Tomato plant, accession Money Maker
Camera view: bottom (45 deg); turntable rotation: 90 degrees
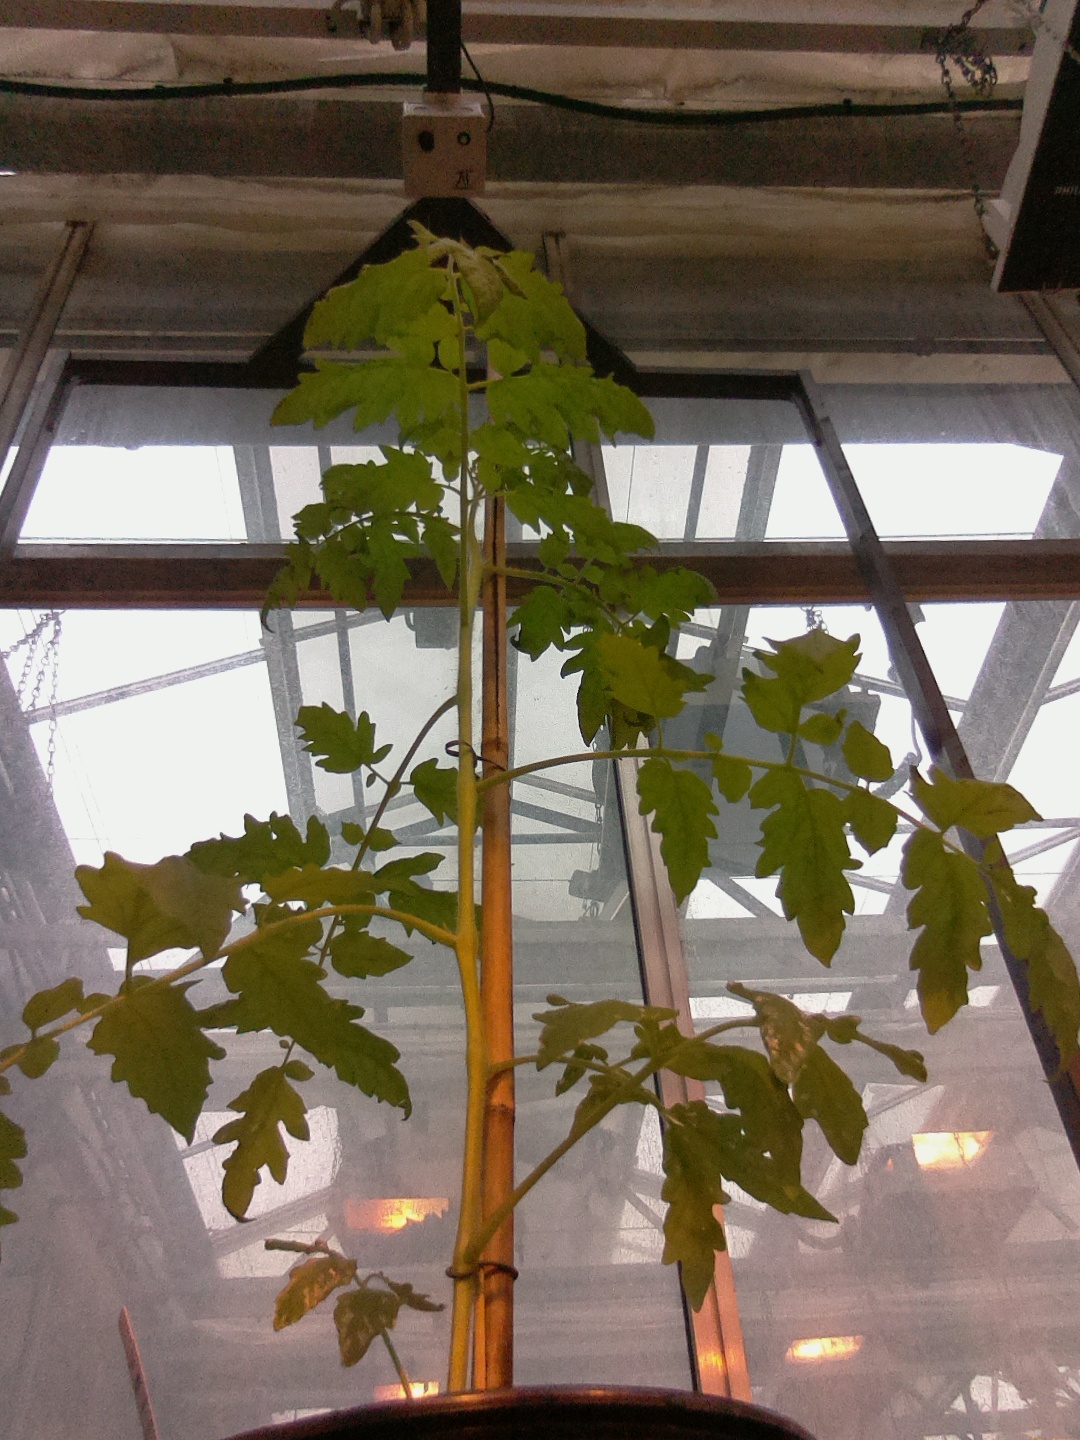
BBCH growth stage 15: 10 of true leaves visible